SL-1

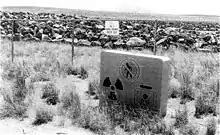
SL-1 burial site in 2003, capped with rip rap

Recovered portions of the reactor core, including the fuel and all other parts of the reactor that were important to the accident investigation, were taken to the ANP Hot Shop for study. After the accident investigation was complete, the reactor fuel was sent to the Idaho Chemical Processing Plant for reprocessing. The reactor core minus the fuel, along with the other components sent to the Hot Shop for study, was eventually disposed of at the Radioactive Waste Management Complex.